Anna Kuliscioff

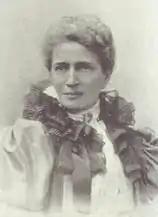
Anna Kuliscioff in 1907

She was endowed with an extraordinary memory and an exceptional predisposition to logical and rigorous reasoning. Encouraged from childhood to pursue studies with private teachers and rulers, she became interested in politics very early on.